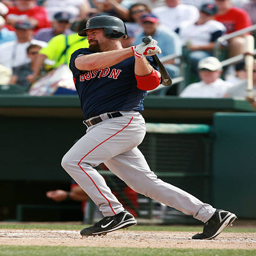
# follows through after making contact against sports team during a spring training game .